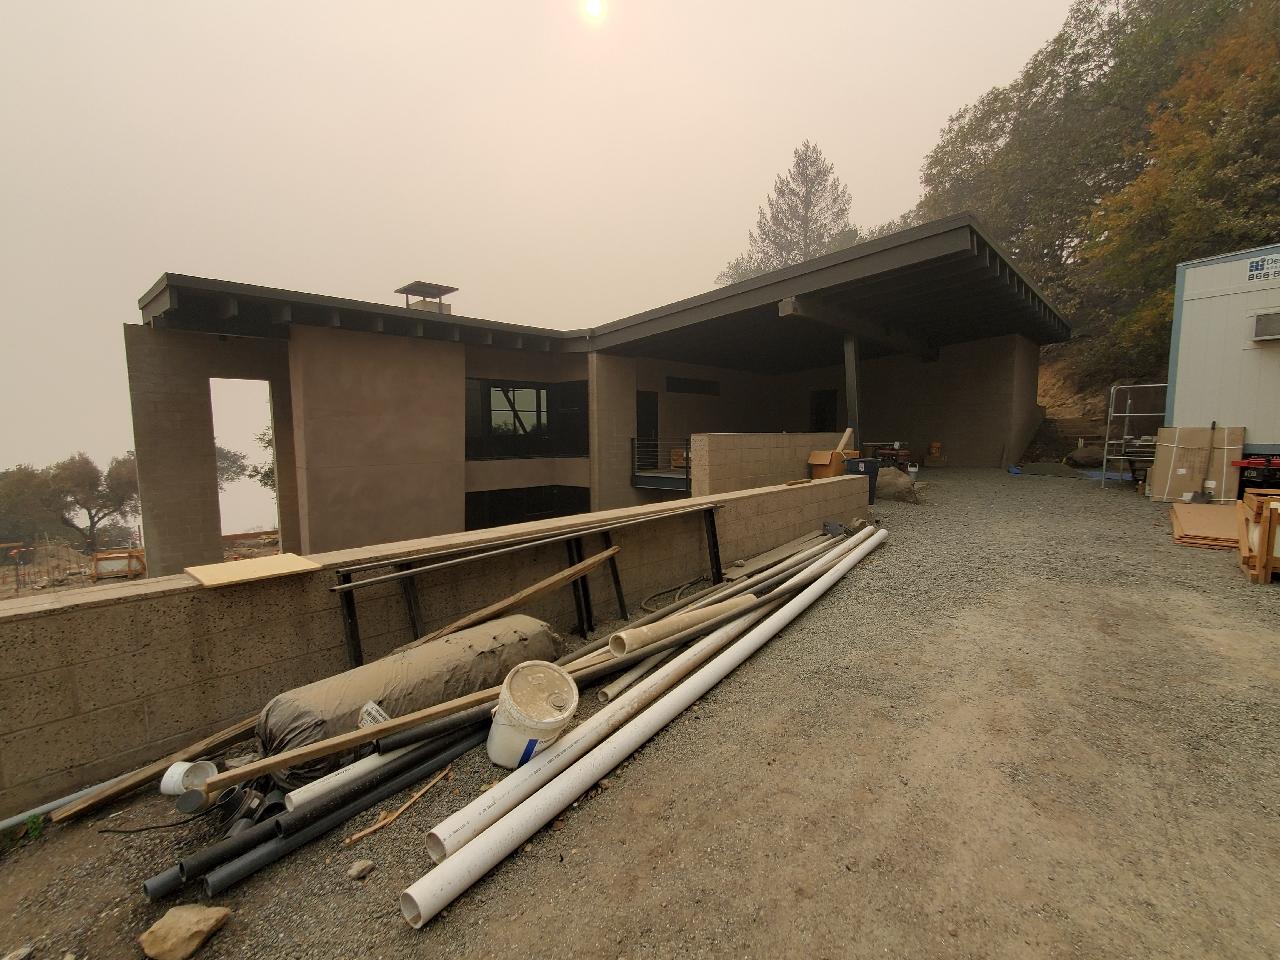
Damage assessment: no_damage